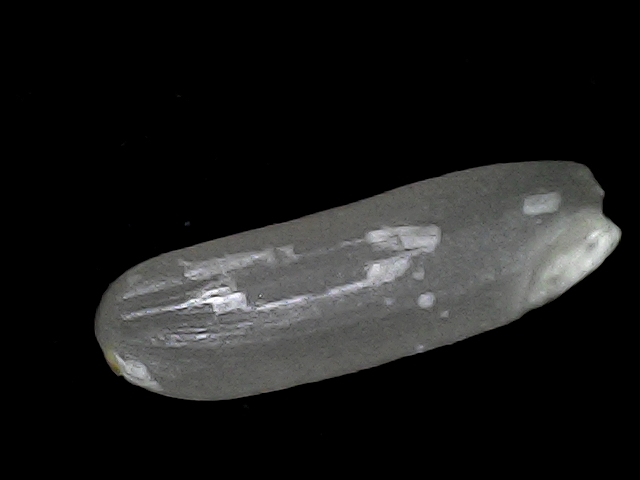
Rice variety: BD75